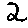
Label: 2